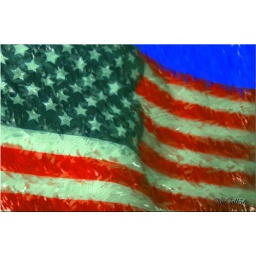
remember all our boys and girls over there